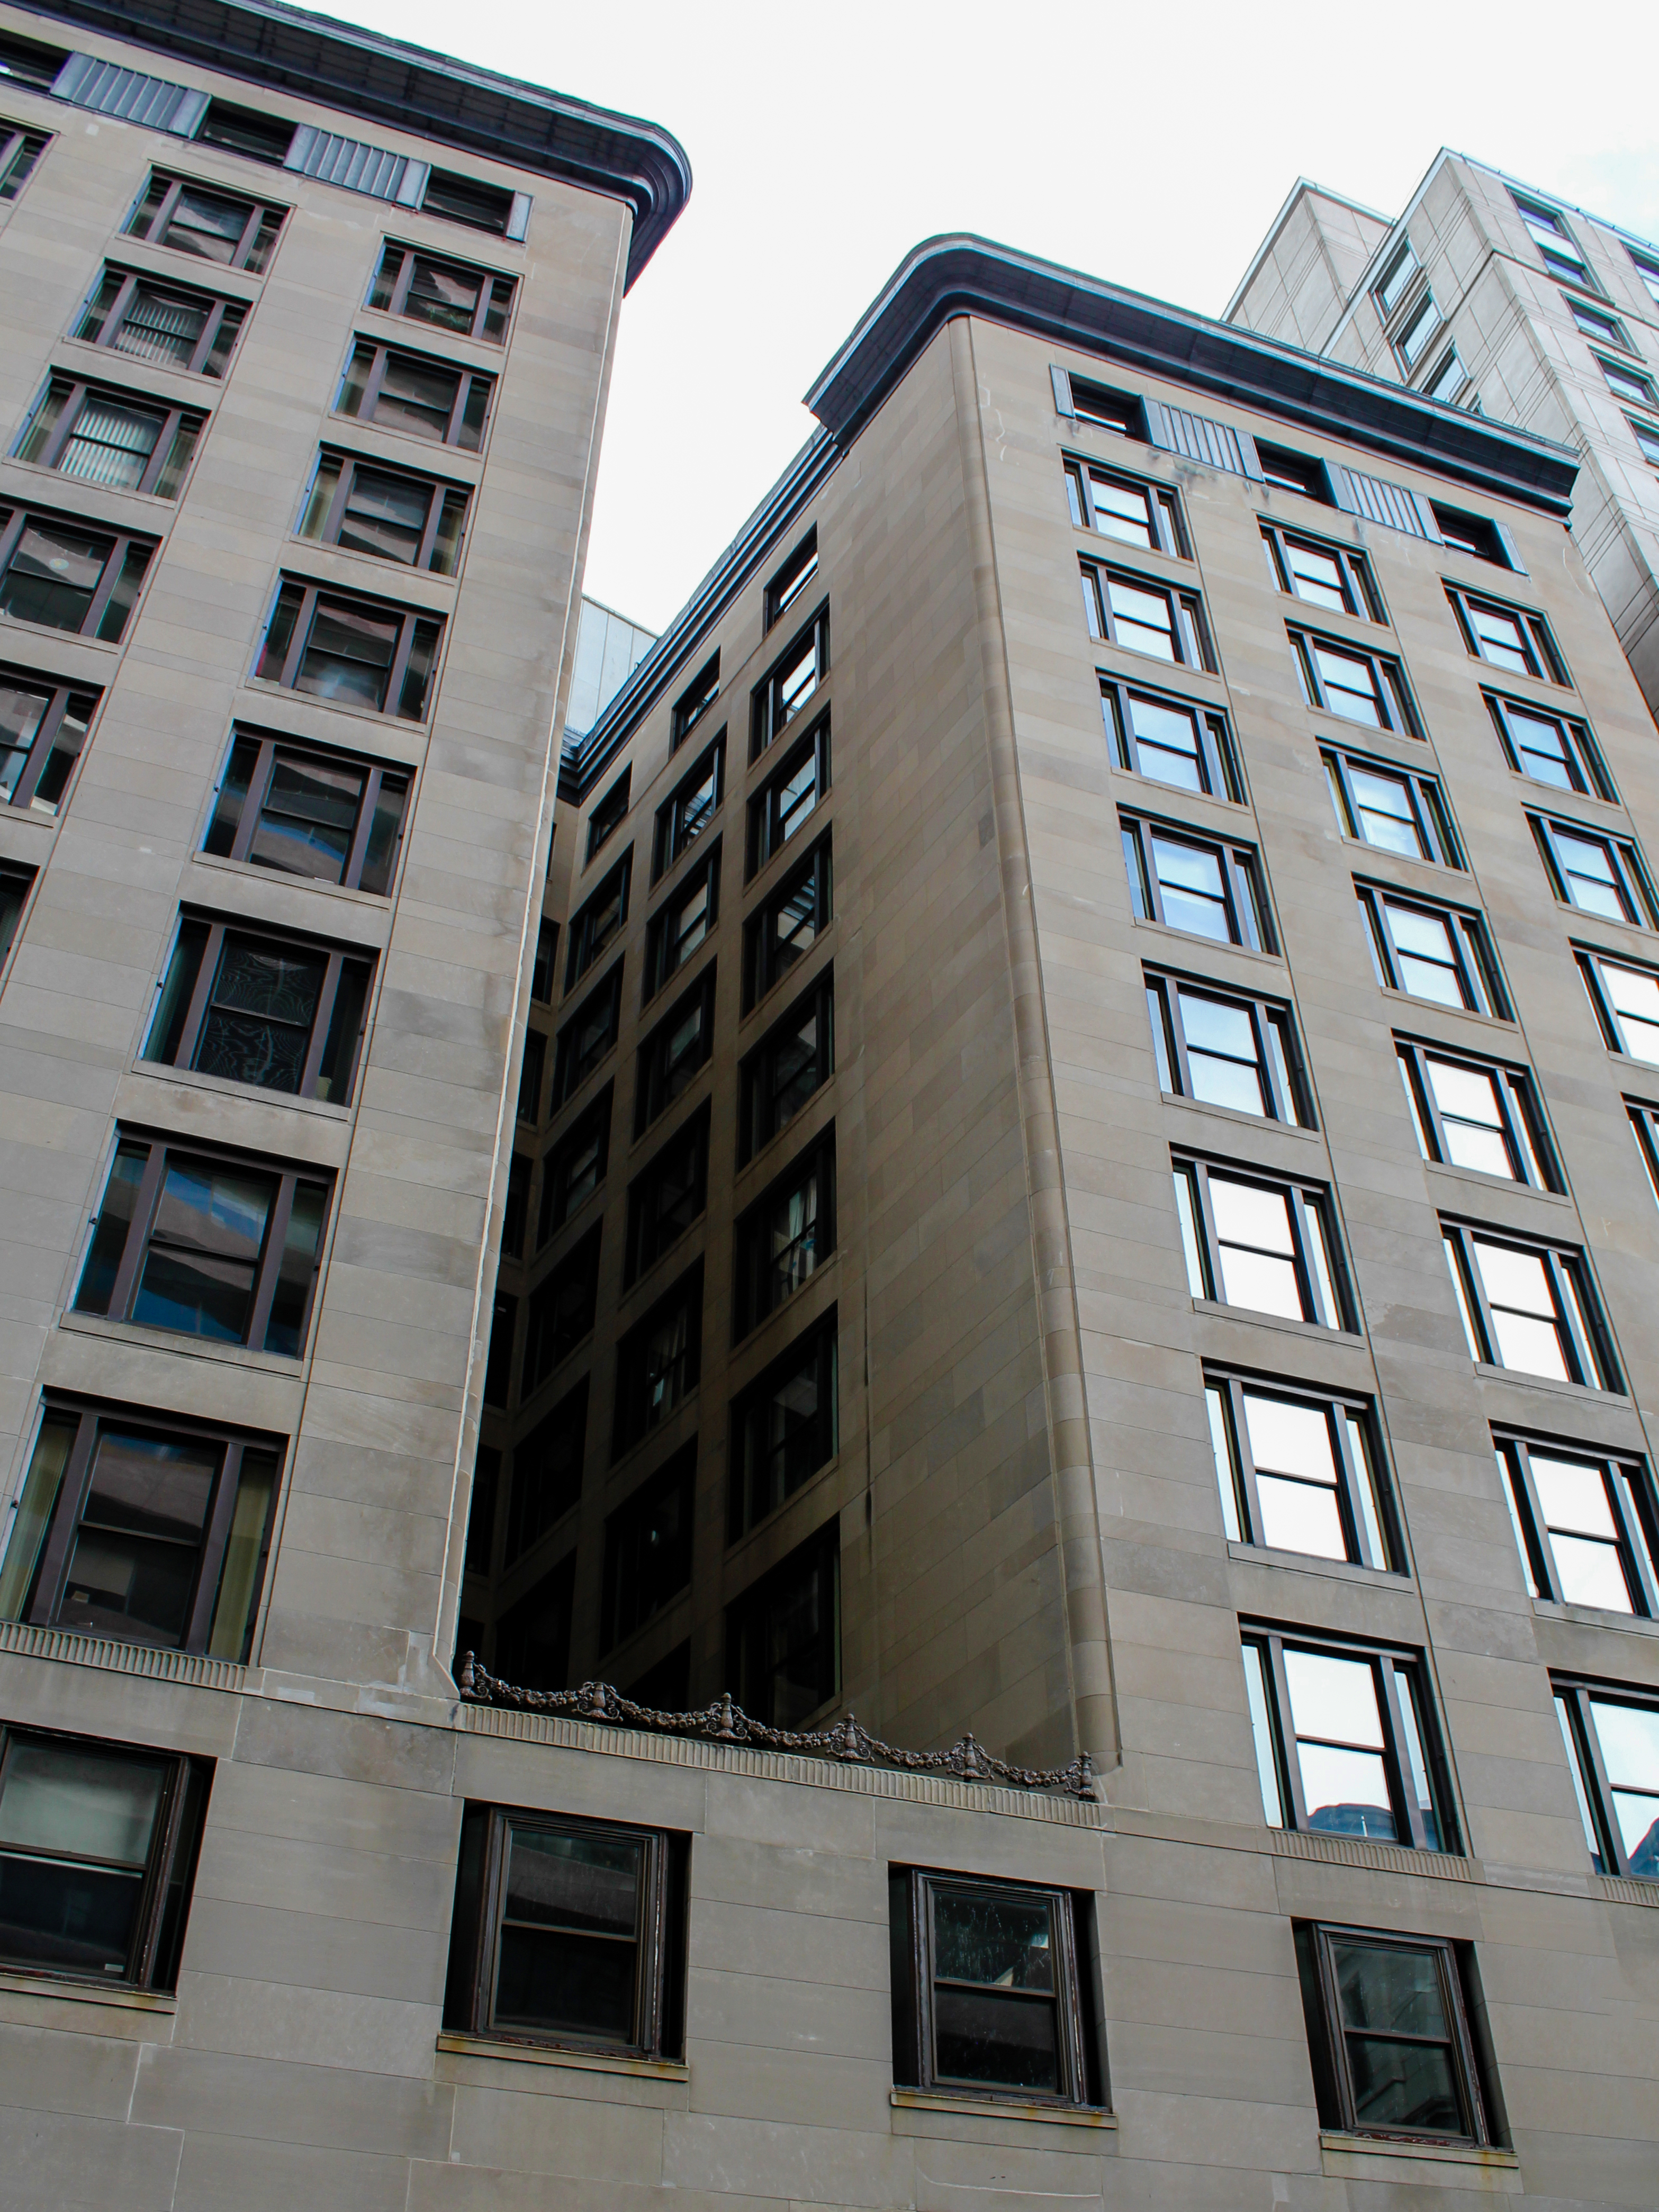
building, architecture, metropolitan area, condominium, apartment, neighbourhood, urban area, property, tower block, human settlement, daytime, residential area, mixed use, city, commercial building, real estate, facade, metropolis, urban design, Material property, house, room, corporate headquarters, skyscraper, window, brutalist architecture, downtown, daylighting